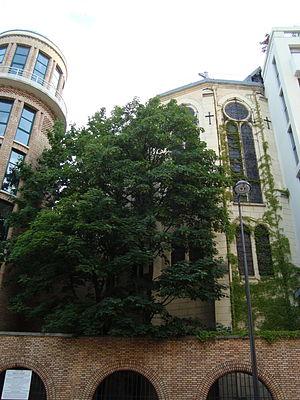
Chapelle Notre-Dame du Liban sise dans l'enceinte de l'Institut Curie, rue Lhomond à Paris. Institut Curie sur la gauche.
L'éparchie Notre-Dame du Liban de Paris des Maronites est une église particulière créée le 21 juillet 2012 pour les catholiques maronites de France. Elle dépend directement du Saint-Siège à Rome. Le premier éparque en est Mᵍʳ Nasser Gemayel. Son siège est à la Villa des Cèdres et Beit Maroun, au 24 rue Ernest-Renan à Meudon.
La rue Lhomond est une voie du 5ᵉ arrondissement de Paris située dans le quartier du Val-de-Grâce.
Miquel Barceló, né le 8 janvier 1957 à Felanitx, est un peintre, dessinateur, graveur, sculpteur et céramiste espagnol associé au mouvement néo-expressionniste.
La cathédrale Notre-Dame-du-Liban est un édifice religieux de l'Église maronite pour le culte catholique oriental de tradition syriaque antiochienne. Elle est située 15-17 rue d'Ulm à Paris, dans l'enceinte de l'Institut Curie et rattachée au foyer franco-libanais ainsi qu'à l'éparchie Notre-Dame-du-Liban de Paris des Maronites.
Les listes suivantes recensent les cathédrales catholiques de France.